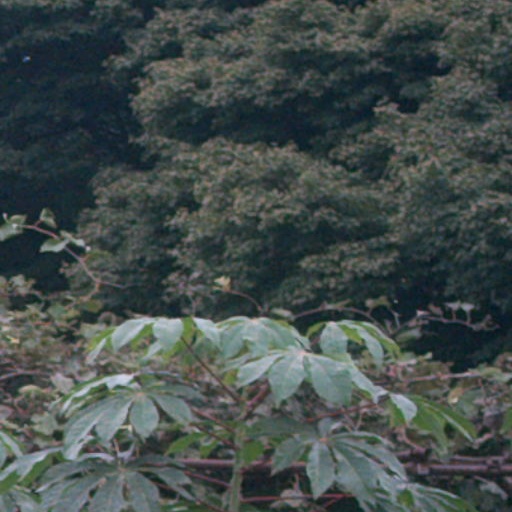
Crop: cassava